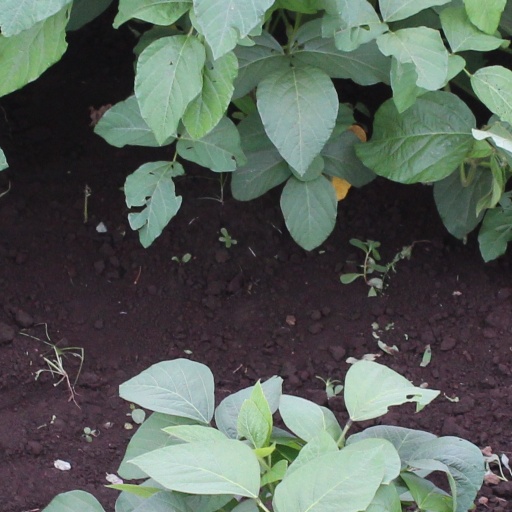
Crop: soybean